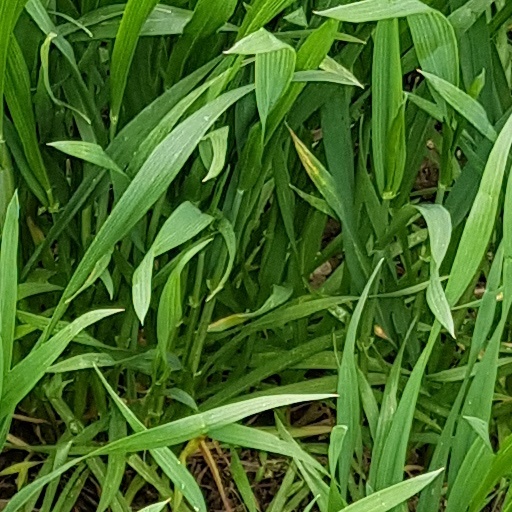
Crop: wheat